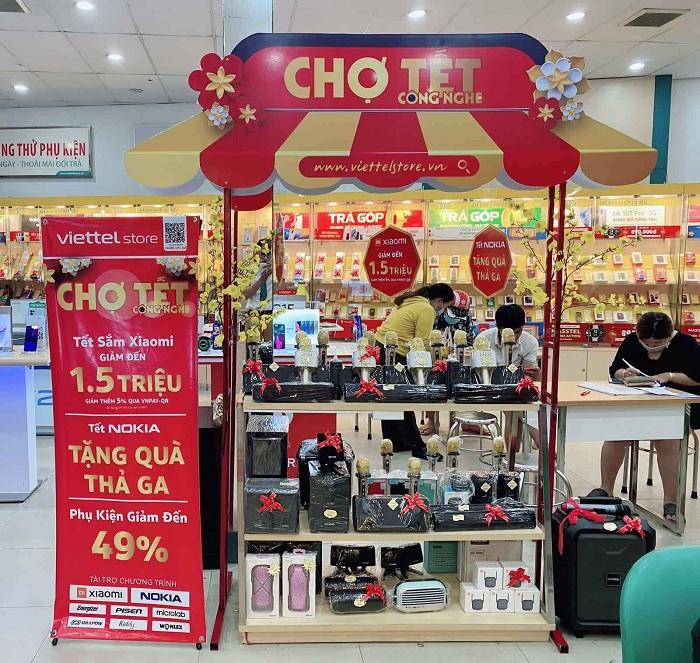
có nhiều món đồ công nghệ xuất hiện ở trên quầy hàng